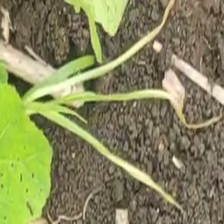
Weed species: Lavhala_(Cyperus_Rotundus)